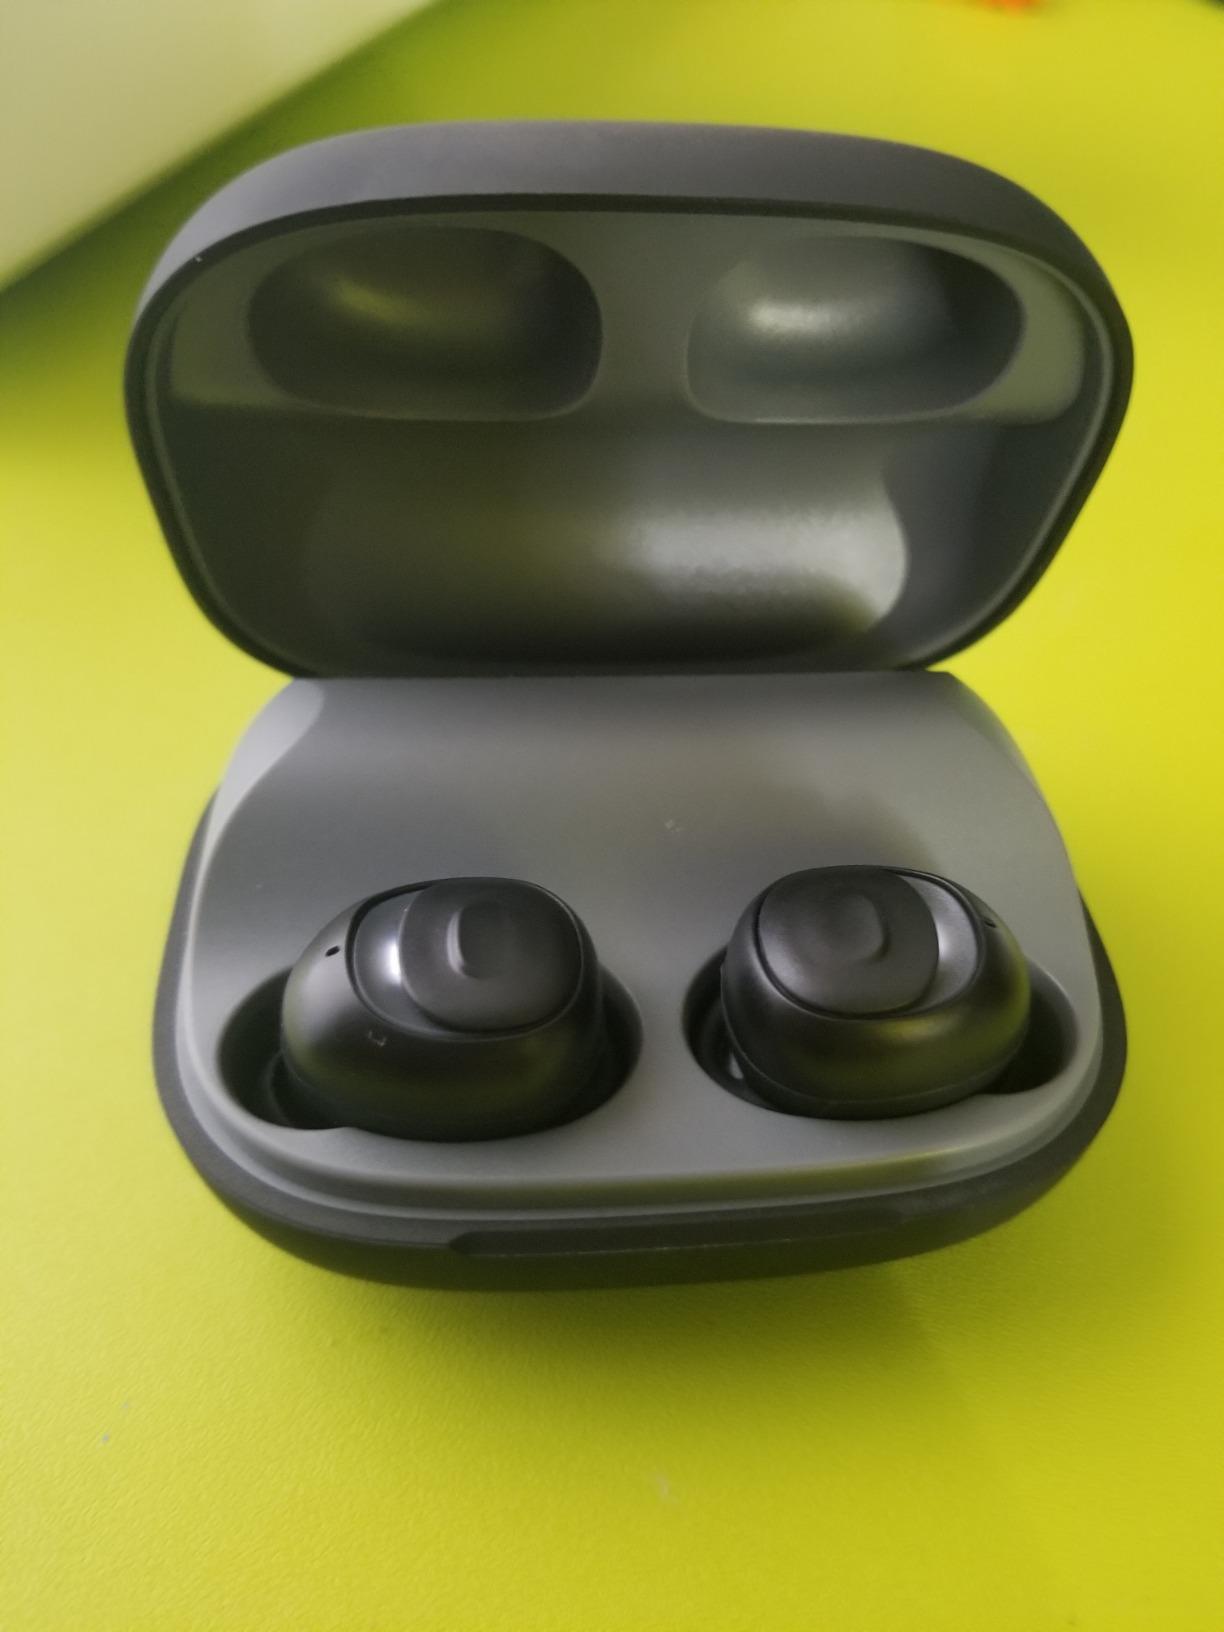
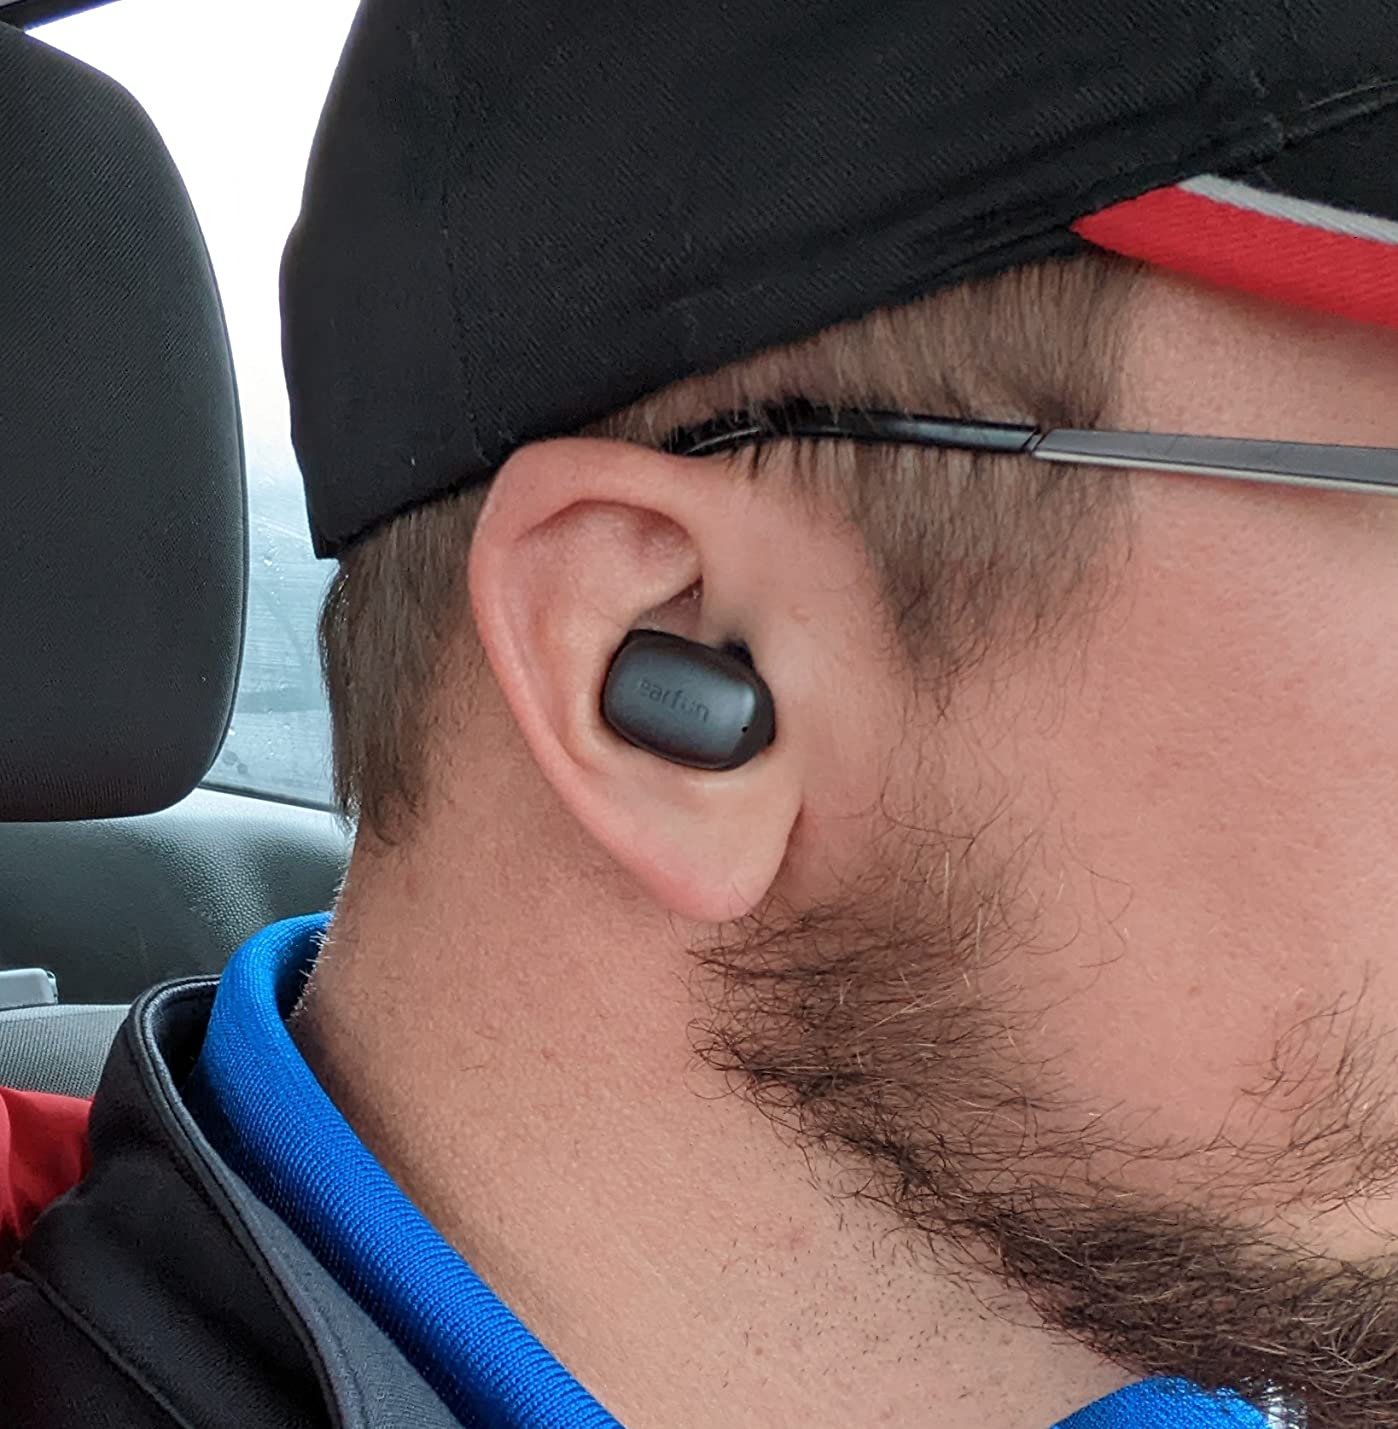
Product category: earbuds
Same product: no